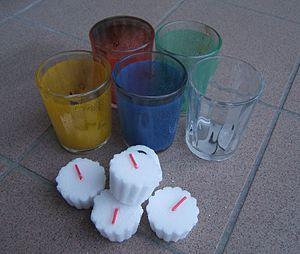
Saint-Rambert-en-Bugey est une commune française située dans le département de l'Ain en région Auvergne-Rhône-Alpes.